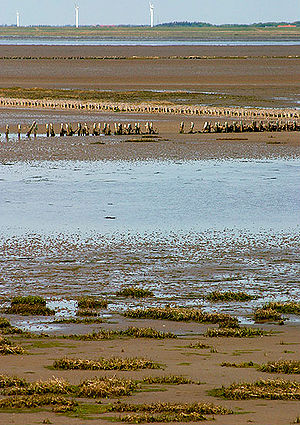
Vadehavet
Vadehavet ved lavvande, set fra Rømødæmningen.
Vadehavet set mod nord fra Rømø-dæmningen.